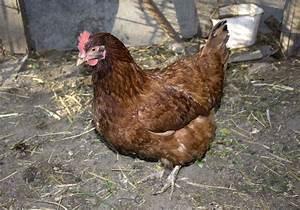
chicken